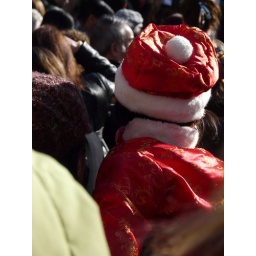
Little girl in red